Dutch art

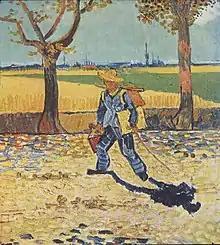
man wearing a straw hat, carrying a canvas and paintbox, walking to the left, down a tree lined, leaf strewn country road

Following his first exhibitions in the late 1880s, van Gogh's fame grew steadily among colleagues, art critics, dealers and collectors. After his death, memorial exhibitions were mounted in Brussels, Paris, The Hague and Antwerp. In the early 20th century, there were retrospectives in Paris (1901 and 1905) and Amsterdam (Stedelijk Museum, 1905), and important group exhibitions in Cologne (Sonderbund westdeutscher Kunstfreunde und Künstler, 1912), New York (Armory Show, 1913) and Berlin (1914). These had a noticeable impact on later generations of artists. By the mid-20th century, van Gogh was seen as one of the greatest and most recognizable painters in history. In 2007, a group of Dutch historians compiled the "Canon of the Netherlands" to be taught in schools and included van Gogh as one of the fifty topics of the canon, alongside other national icons such as Rembrandt and "De Stijl".